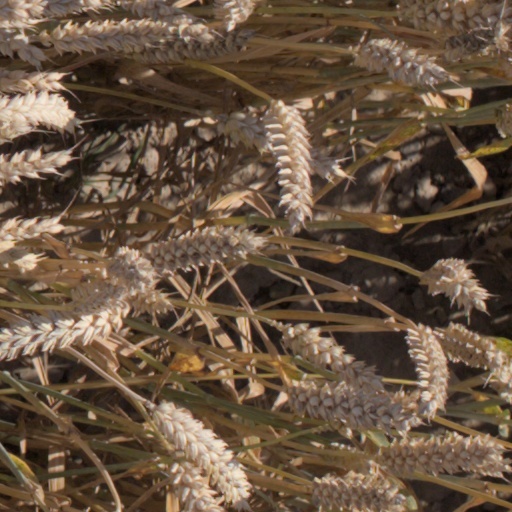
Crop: wheat